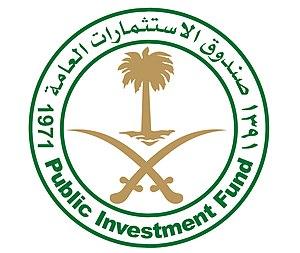
Le Fonds public d'investissement d'Arabie saoudite est un fonds souverain d'investissement détenu par le Royaume d'Arabie saoudite. En 2017, il est classé 11ᵉ plus grand fonds souverain au monde par la taille de ses actifs. Son portefeuille d’investissement est constitué d’environ 200 investissements.